Lower South Grape Creek School (Gillespie County, Texas)

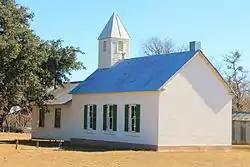
Lower South Grape Creek School

Lower South Grape Creek School is located at 10273 E U.S. Highway 290 in Gillespie County, Texas. In 1960, the school was consolidated with Fredericksburg Independent School District. The building is now used as a community center. The school was designated a Recorded Texas Historic Landmark in 1994, Marker number 10073. It was added to the National Register of Historic Places in Texas on May 6, 2005.